Wadi al Hitan

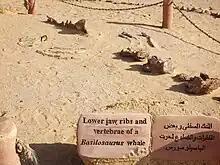
Partial skeleton of "Basilosaurus" at Wādī al-Ḥītān

Wādī al-Ḥītān is the most important site in the world to demonstrate one of the iconic changes that make up the record of life on Earth: the evolution of the whales. It portrays vividly their form and mode of life during their transition from land animals to a marine existence. It exceeds the values of other comparable sites in terms of the number, concentration and quality of its fossils, and their accessibility and setting in an attractive and protected landscape. Iconic assemblage of fossilized skeletons of Archaeoceti (primitive whales documenting cetacean transition to marine life), sirenians and reptiles, as well as shark teeth from Gehannam Formation (40–41 million years ago). The strata in Wādī al-Ḥītān belongs to Middle Eocene epoch and it contains extensive vertebrate fossils within a area. Fossils are present in high numbers and often show excellent quality of preservation. The most conspicuous fossils are the skeletons and bones of whales and sea cows, and over several hundred fossils of these have been documented. Wādī al-Ḥītān (Whale Valley) is unusual in having such a large concentration of fossil whales (1500 marine vertebrate fossil skeletons) in a relatively small area.